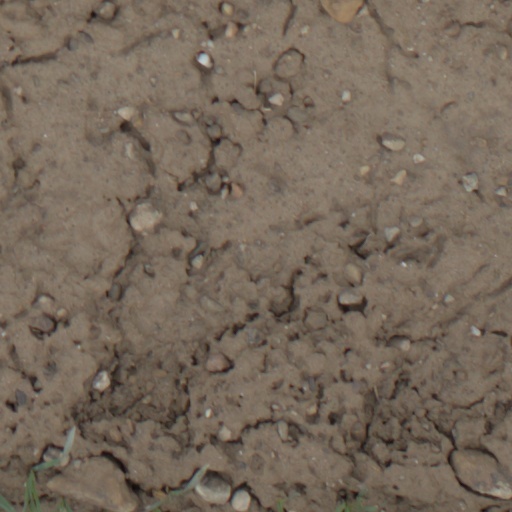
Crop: wheat